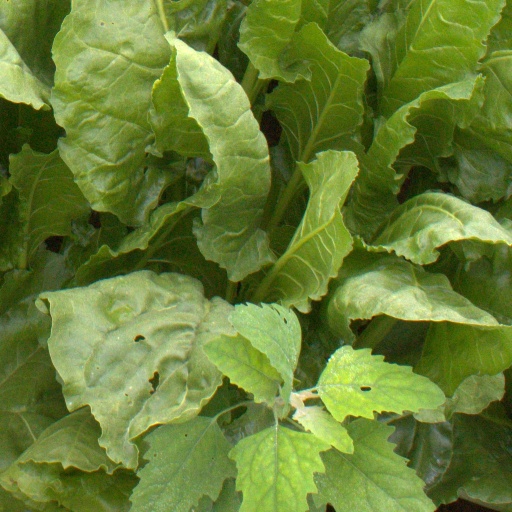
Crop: sugar beet